Miranda Lambert

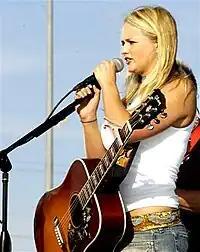
Lambert performing at Laughlin AFB in 2006

At 16, Lambert appeared on the Johnnie High Country Music Revue in Arlington, Texas, the same talent show that had helped launch the career of LeAnn Rimes. Lambert then acquired a recording session in Nashville, Tennessee, but left the studio after she became frustrated with the "pop" type of music presented to her. She went back to Texas in 2000 and asked her father to teach her how to play guitar, so she could write her own songs. In 2001, she released her self-titled debut album which consisted of 10 tracks.